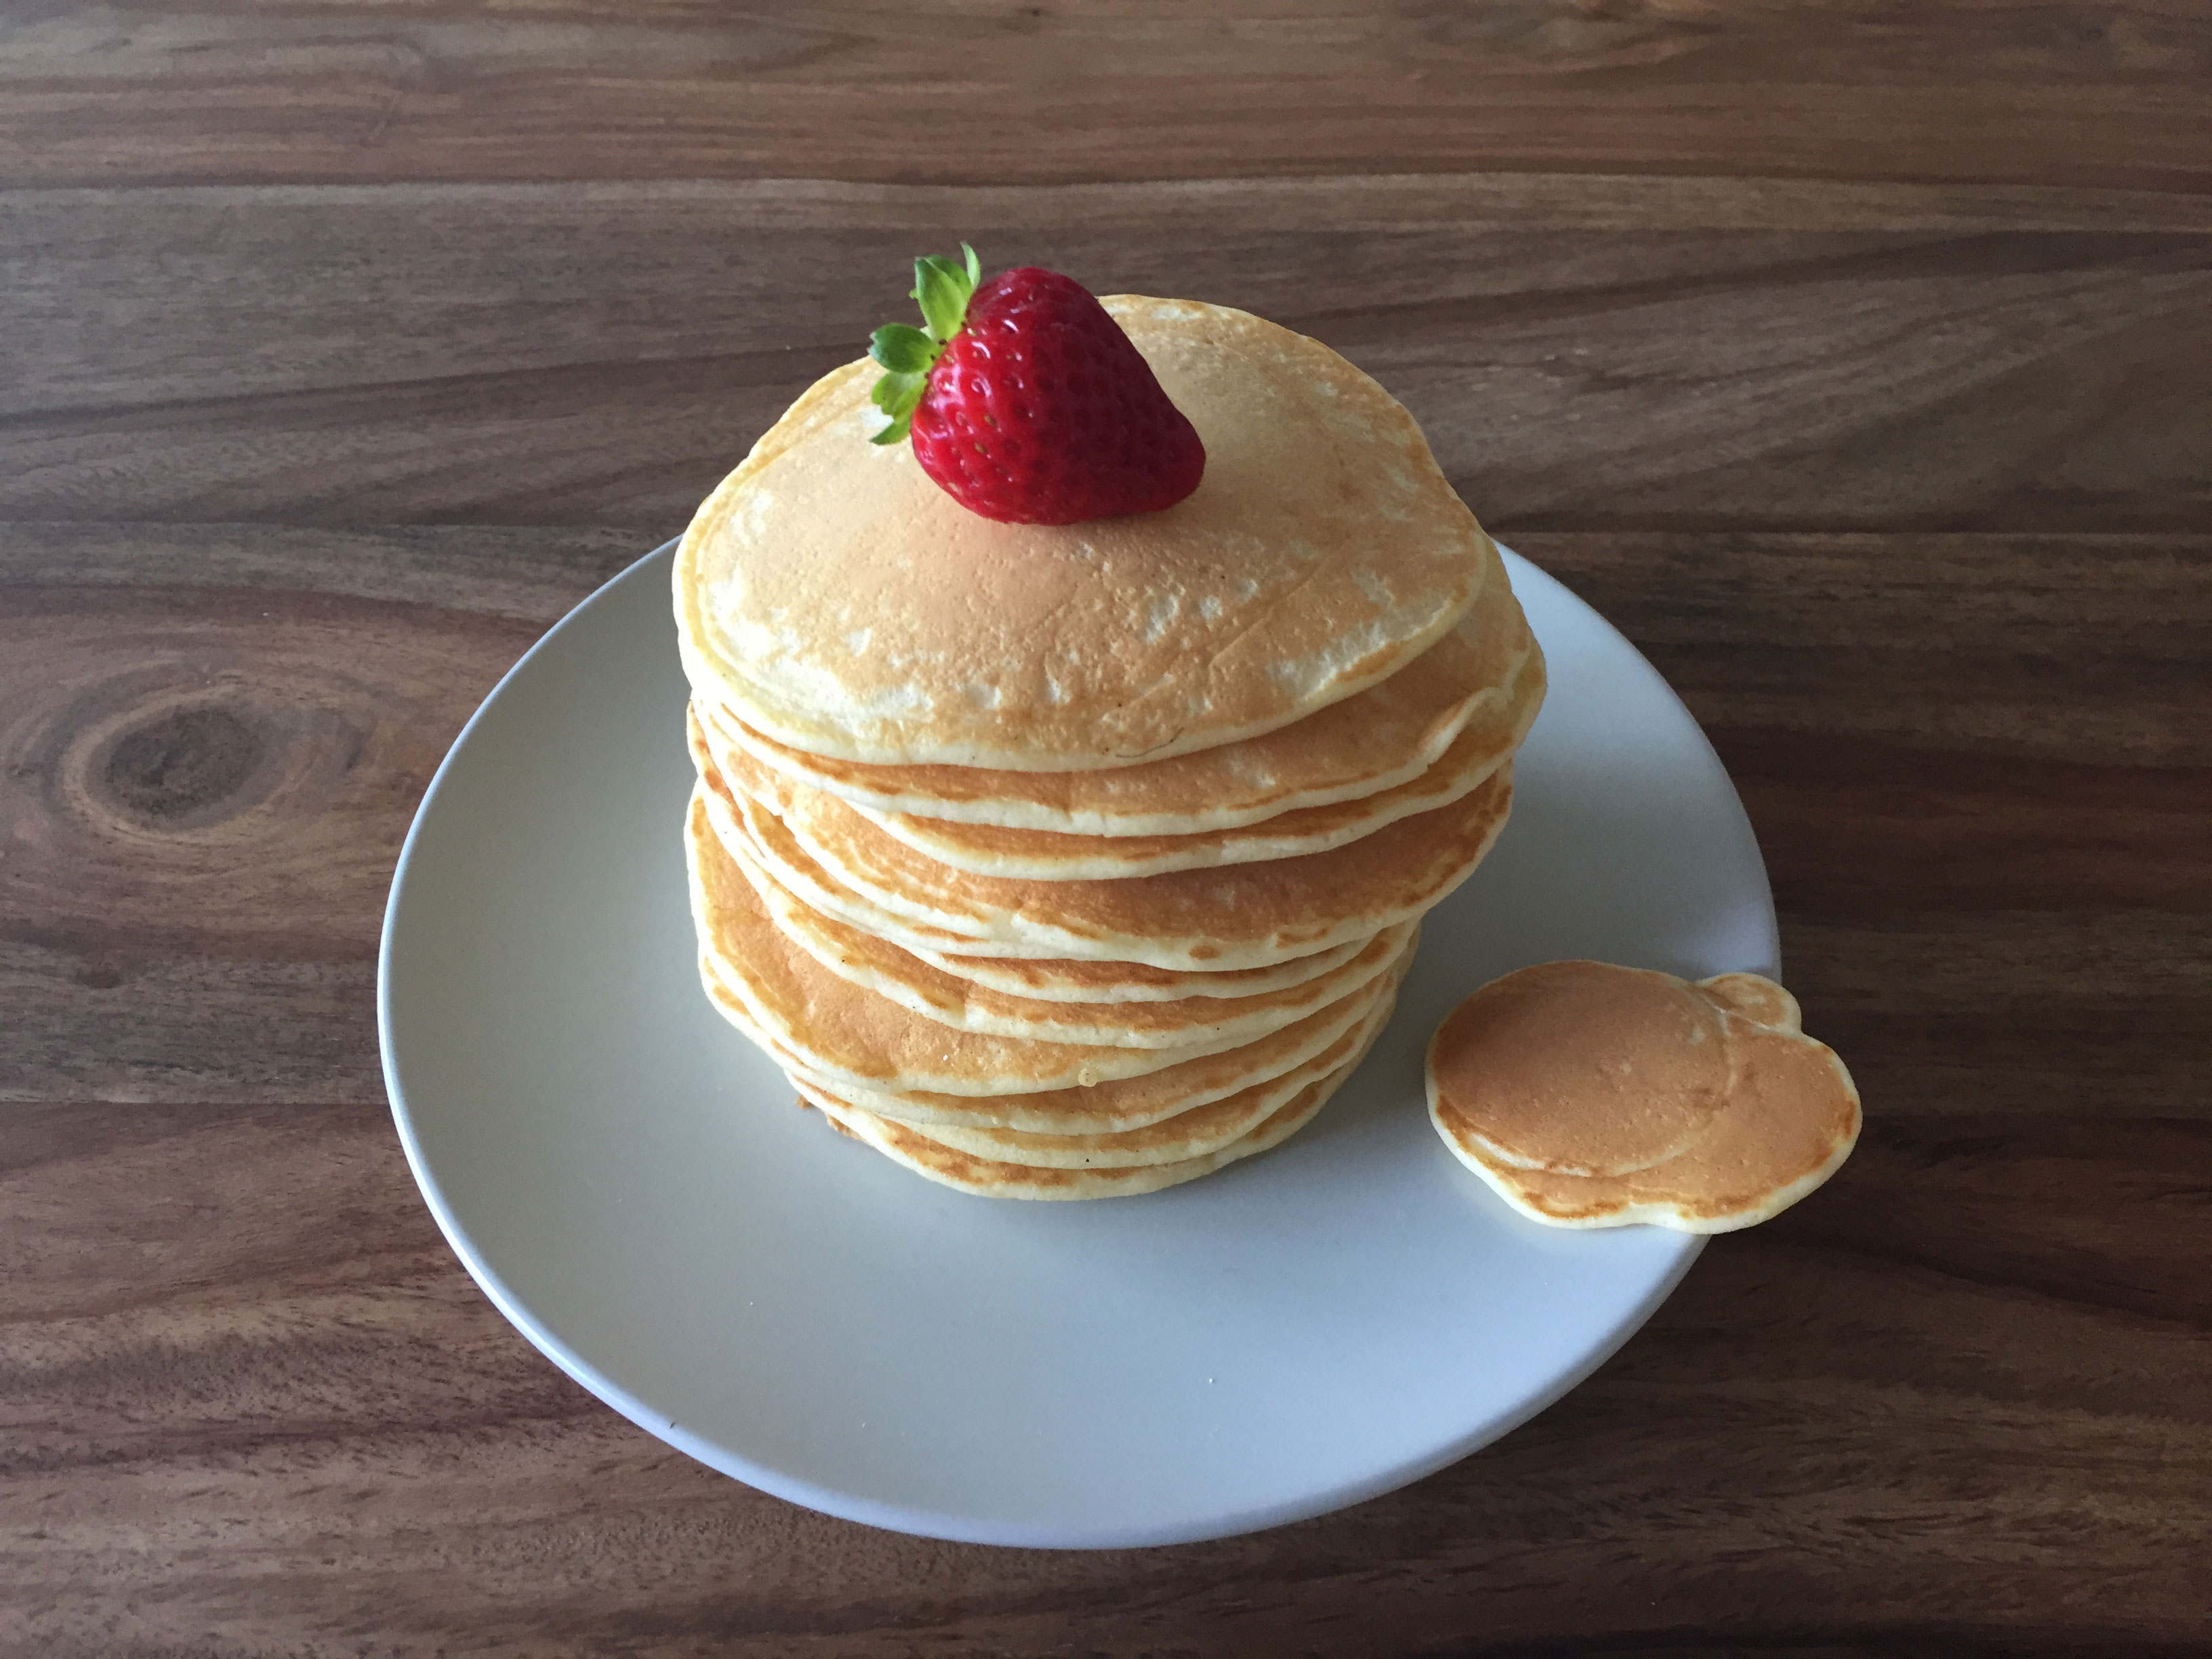
dish, meal, food, breakfast, dessert, cream, dairy product, strawberry, pancake, whipped cream, sweetness, crepe, flavor, toppings, buttercream, frozen dessert